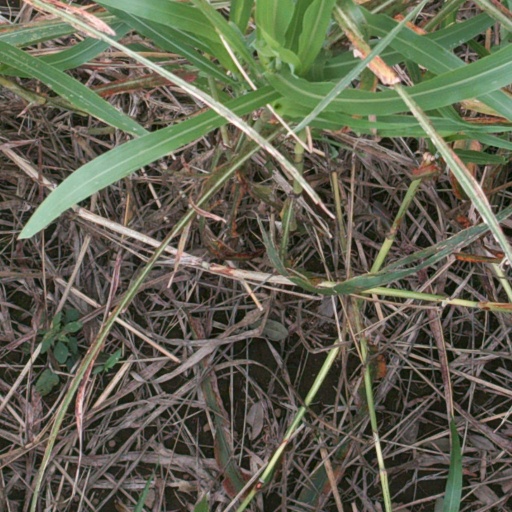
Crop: sorghum